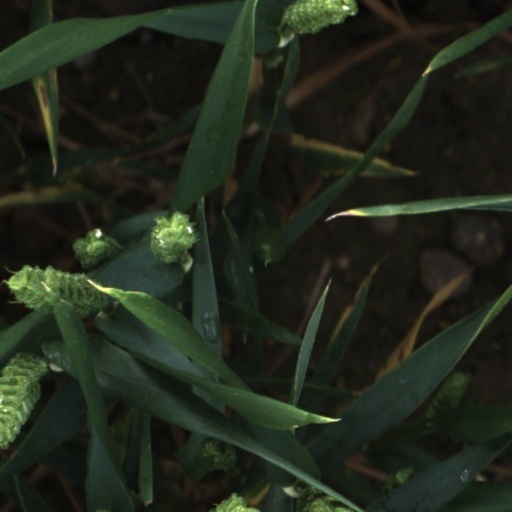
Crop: wheat